Drill floor

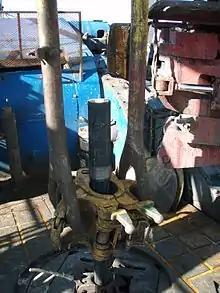
A joint being pulled out from the rotary table

The drill floor is the heart of any drilling rig. This is the area where the drill string begins its trip into the earth. It is traditionally where joints of pipe are assembled, as well as the BHA (bottom hole assembly), drilling bit, and various other tools. This is the primary work location for roughnecks and the driller. The drill floor is located directly under the derrick.